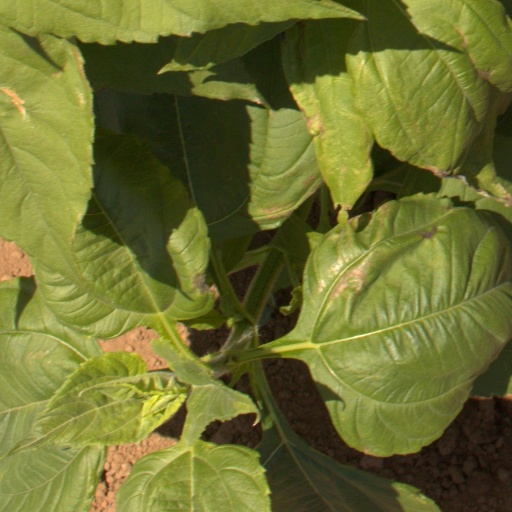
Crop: Jerusalem artichoke